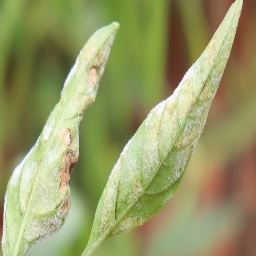
Label: powdery mildew